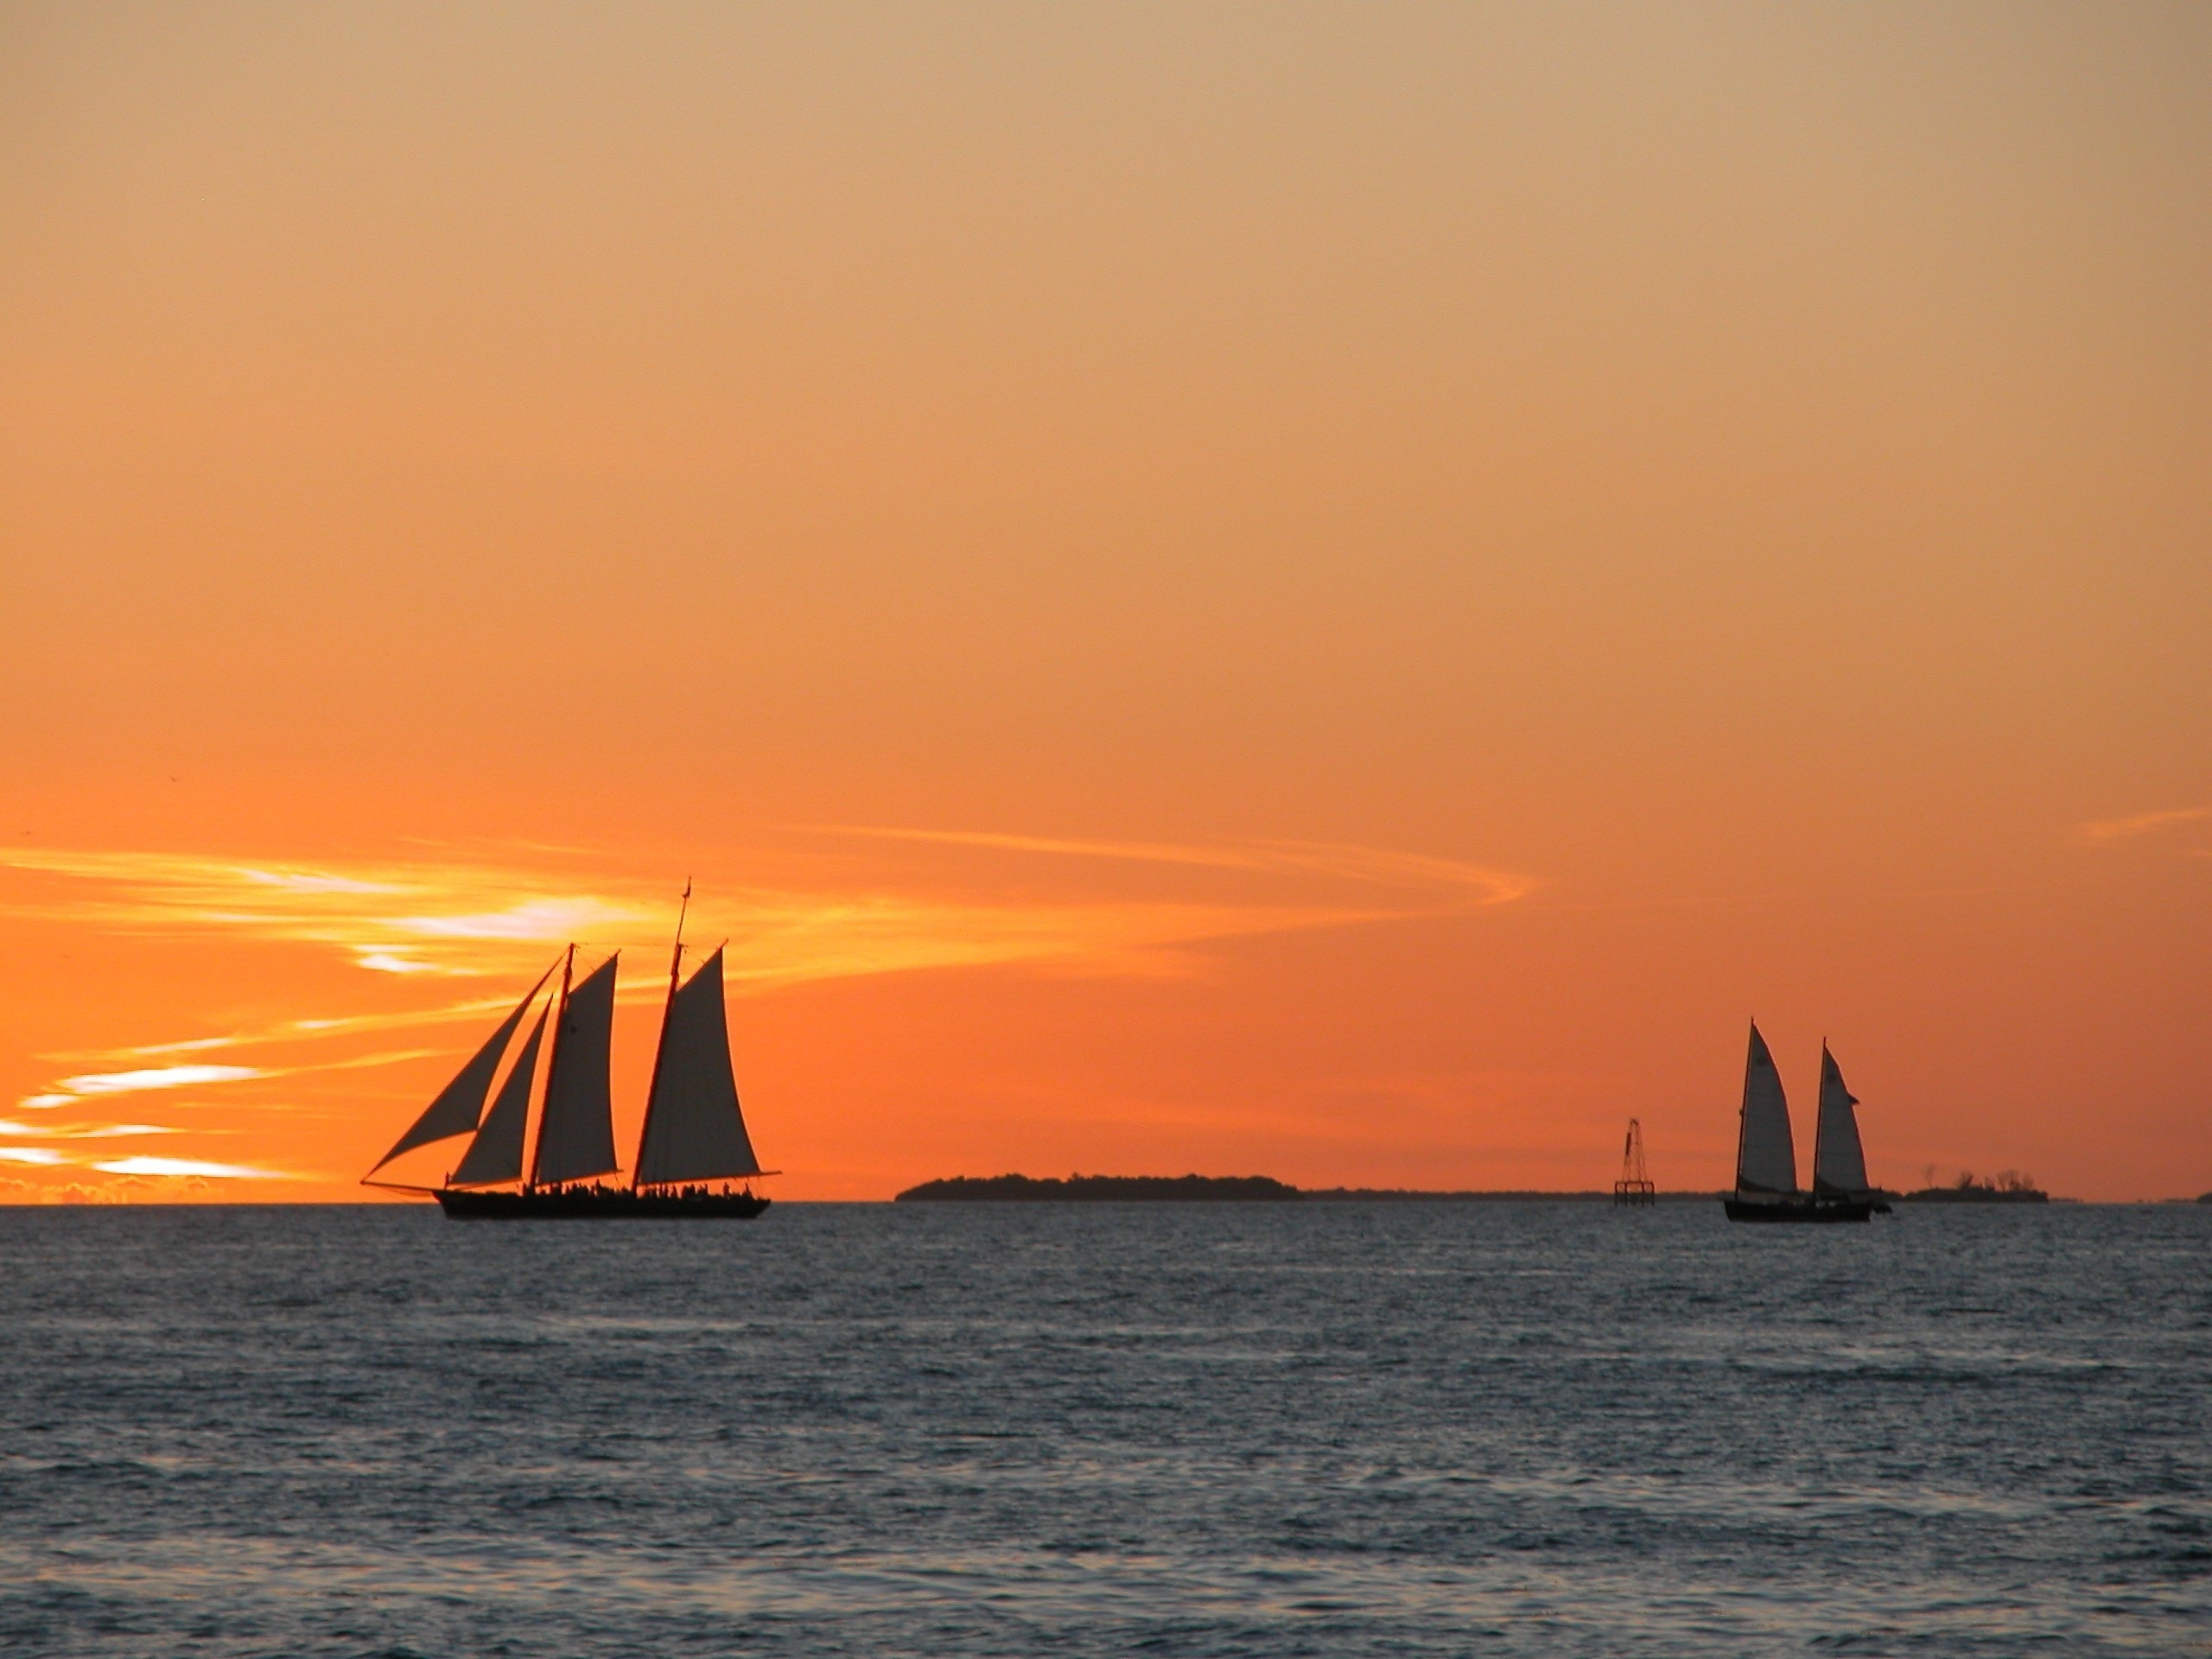
beach, landscape, sea, coast, water, nature, ocean, horizon, sky, sun, sunrise, sunset, night, morning, wave, dawn, coastal, summer, vacation, travel, coastline, dusk, idyllic, evening, vehicle, tower, scenic, tropical, sailing, usa, america, bay, island, tourism, majestic, outdoors, south, beauty, yachts, sailboats, florida, destination, afterglow, orange sky, key west, mallory square